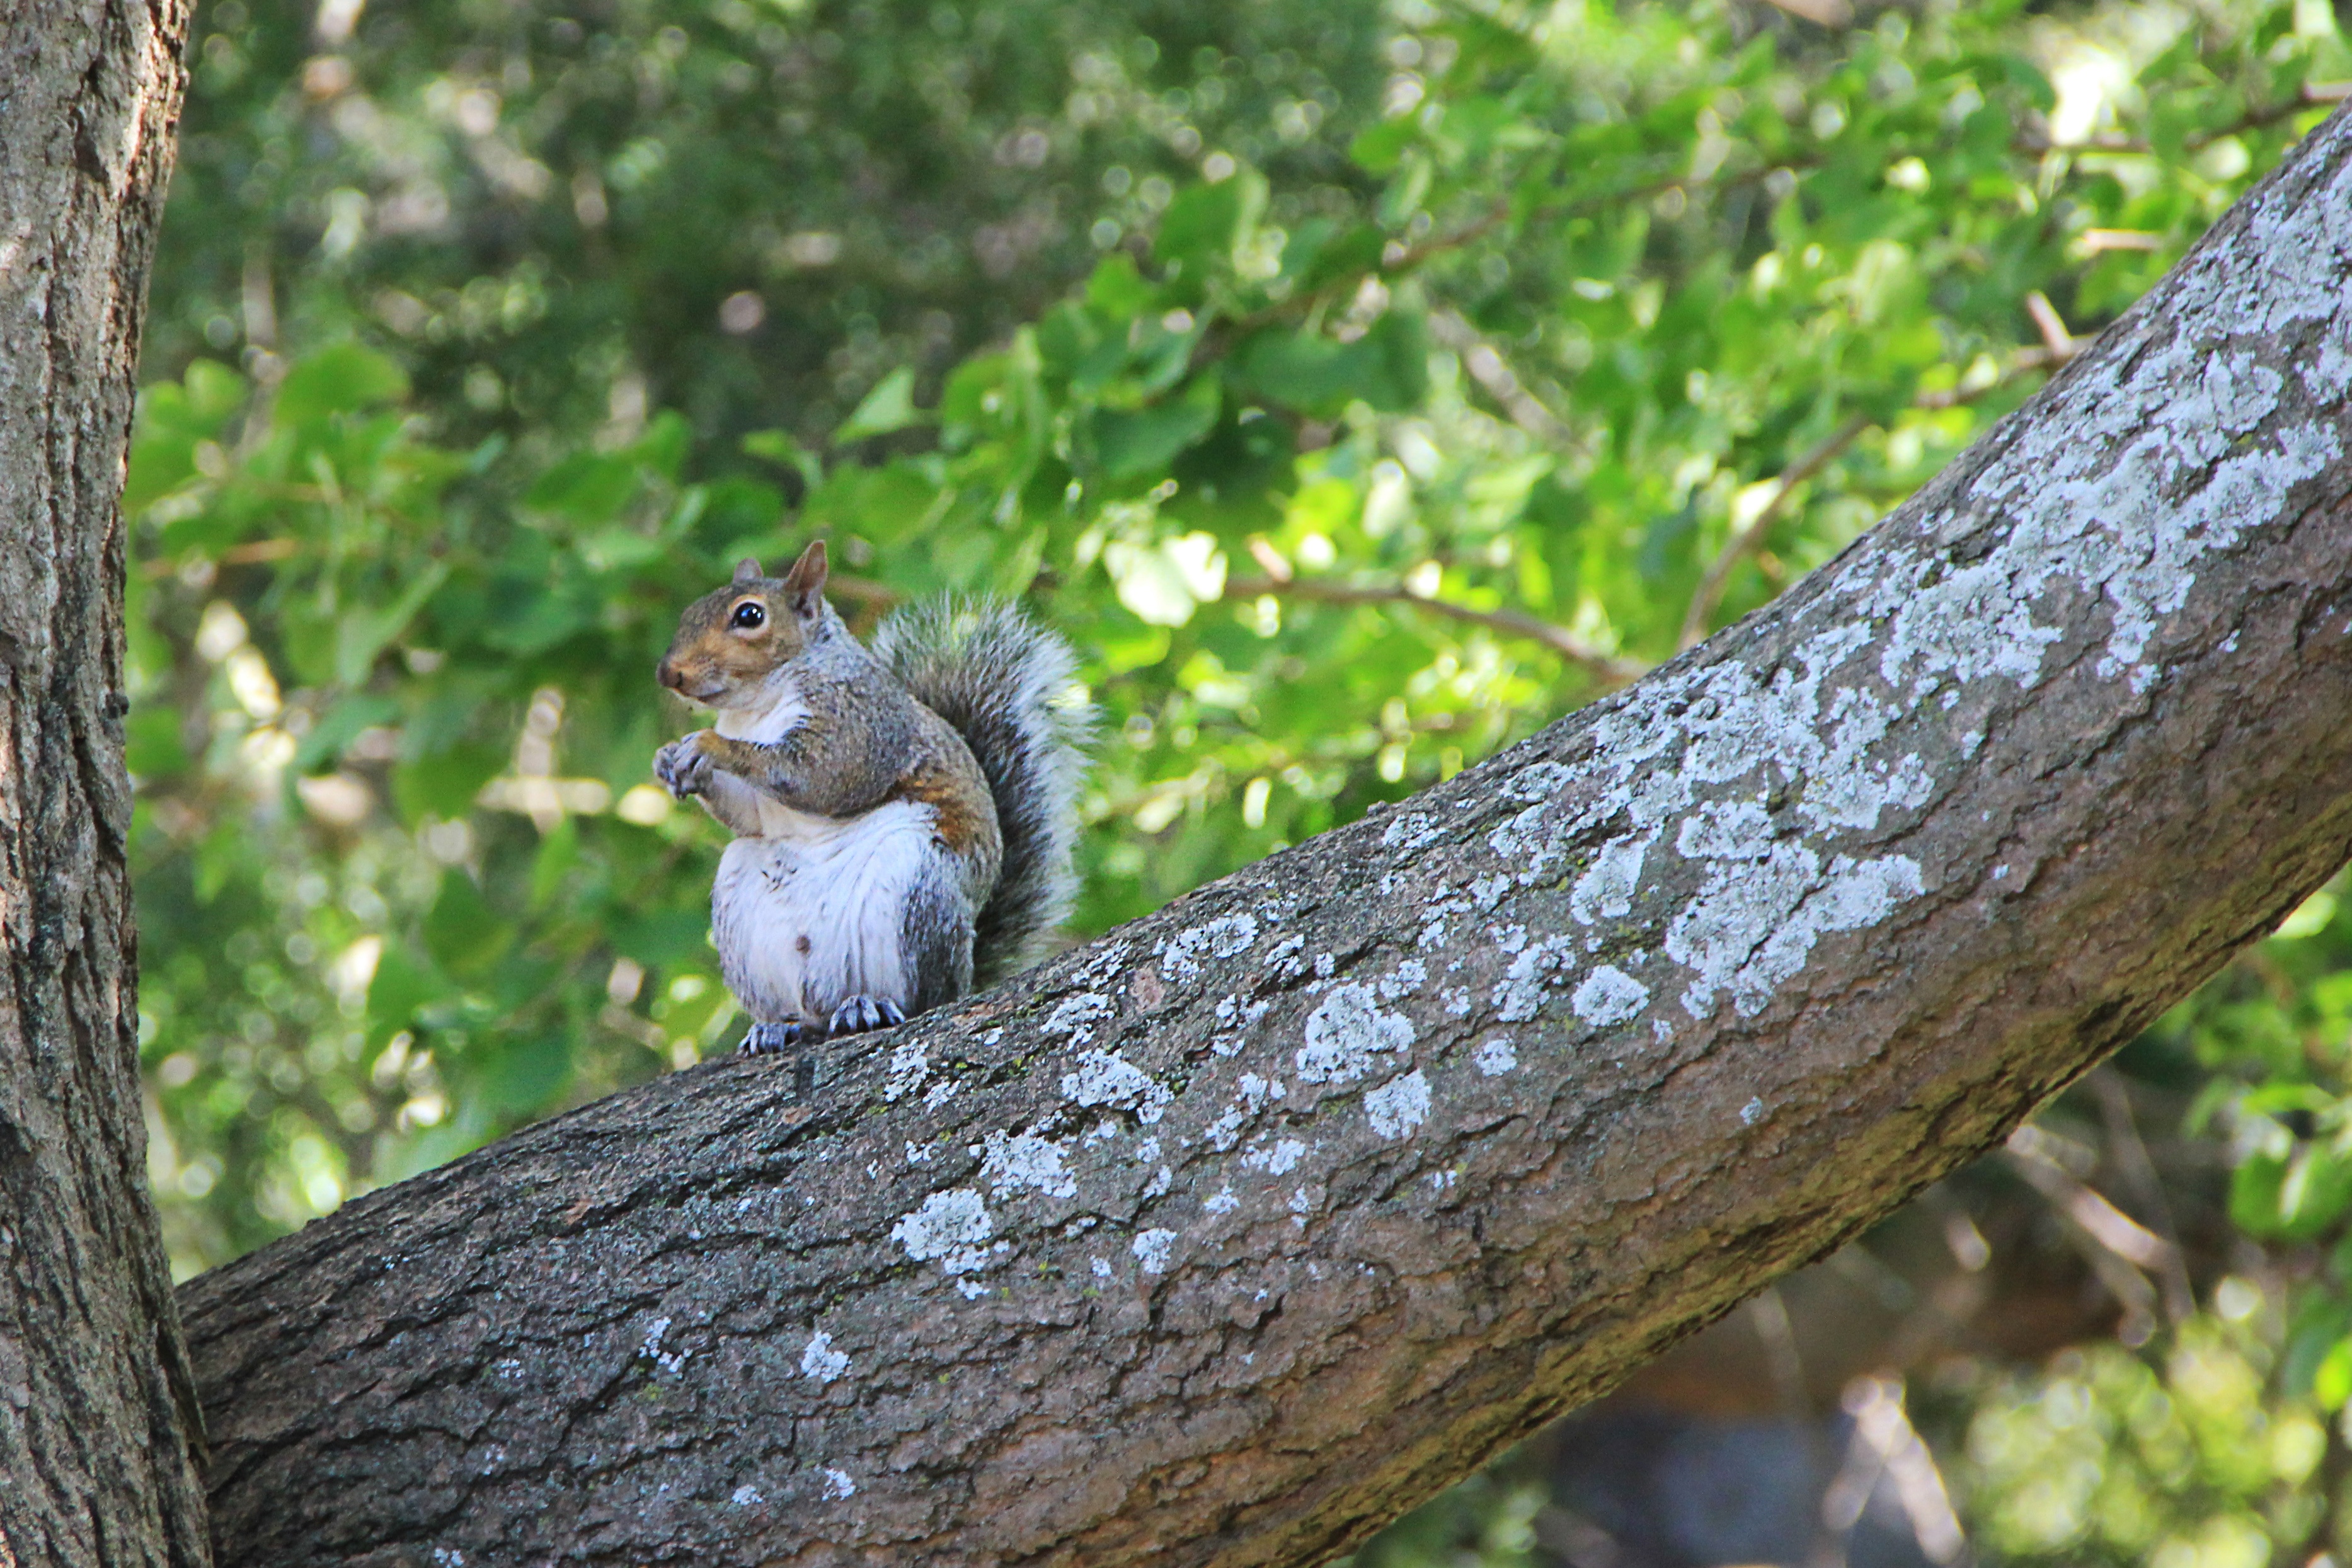
tree, nature, forest, branch, cute, wildlife, jungle, mammal, squirrel, rodent, fauna, vertebrate, chipmunk, nager, gnaw